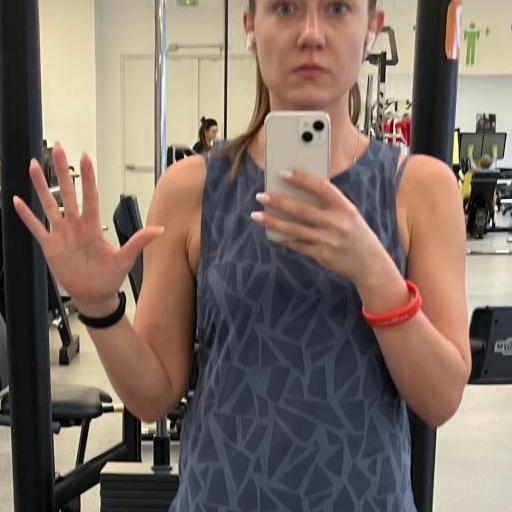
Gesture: no_gesture